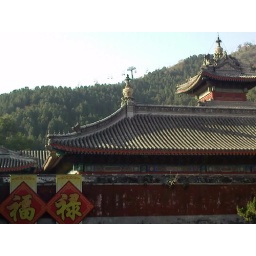
The signs say &amp;quot;good fortune&amp;quot;; that's the Xiang Shan mountain that we climbed in the background.